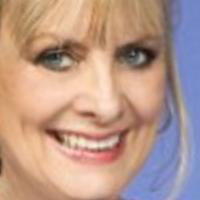
Age group: age 41-55